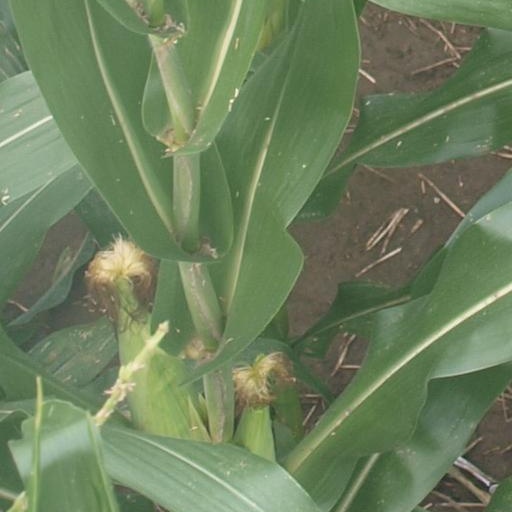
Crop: maize; corn